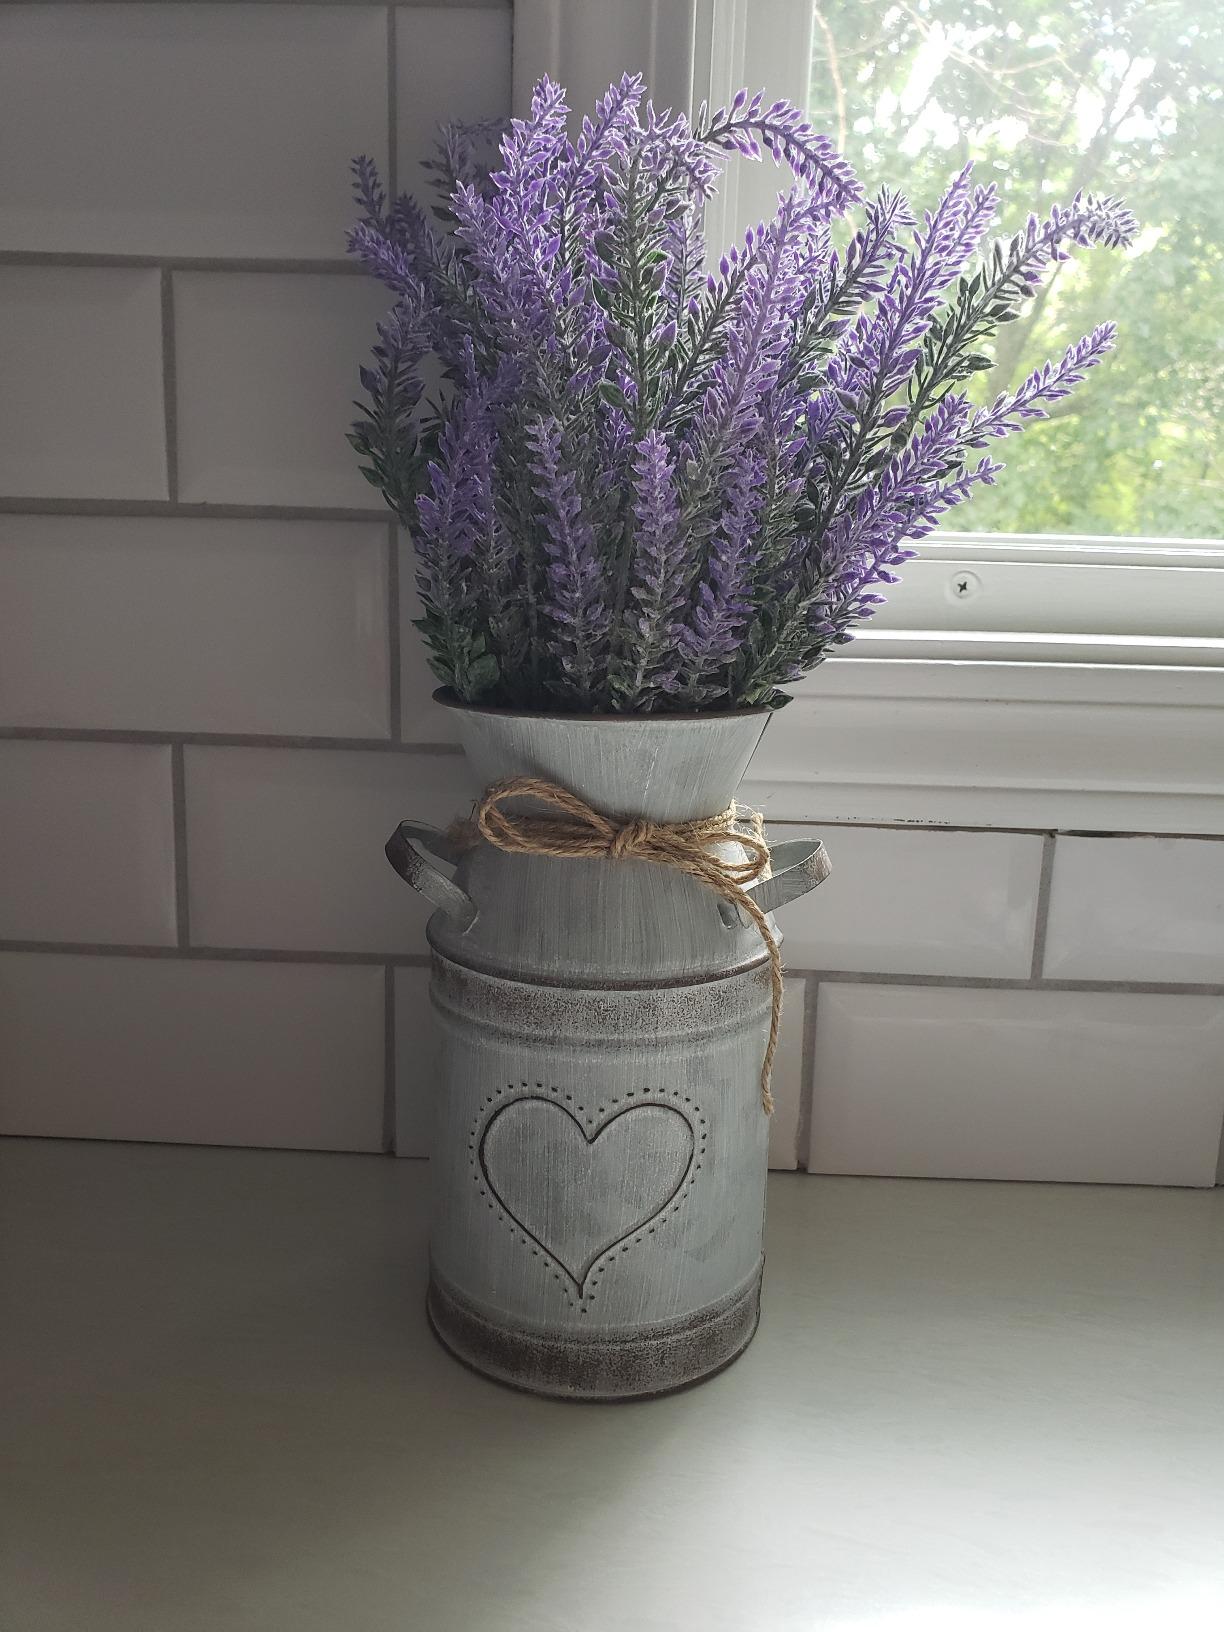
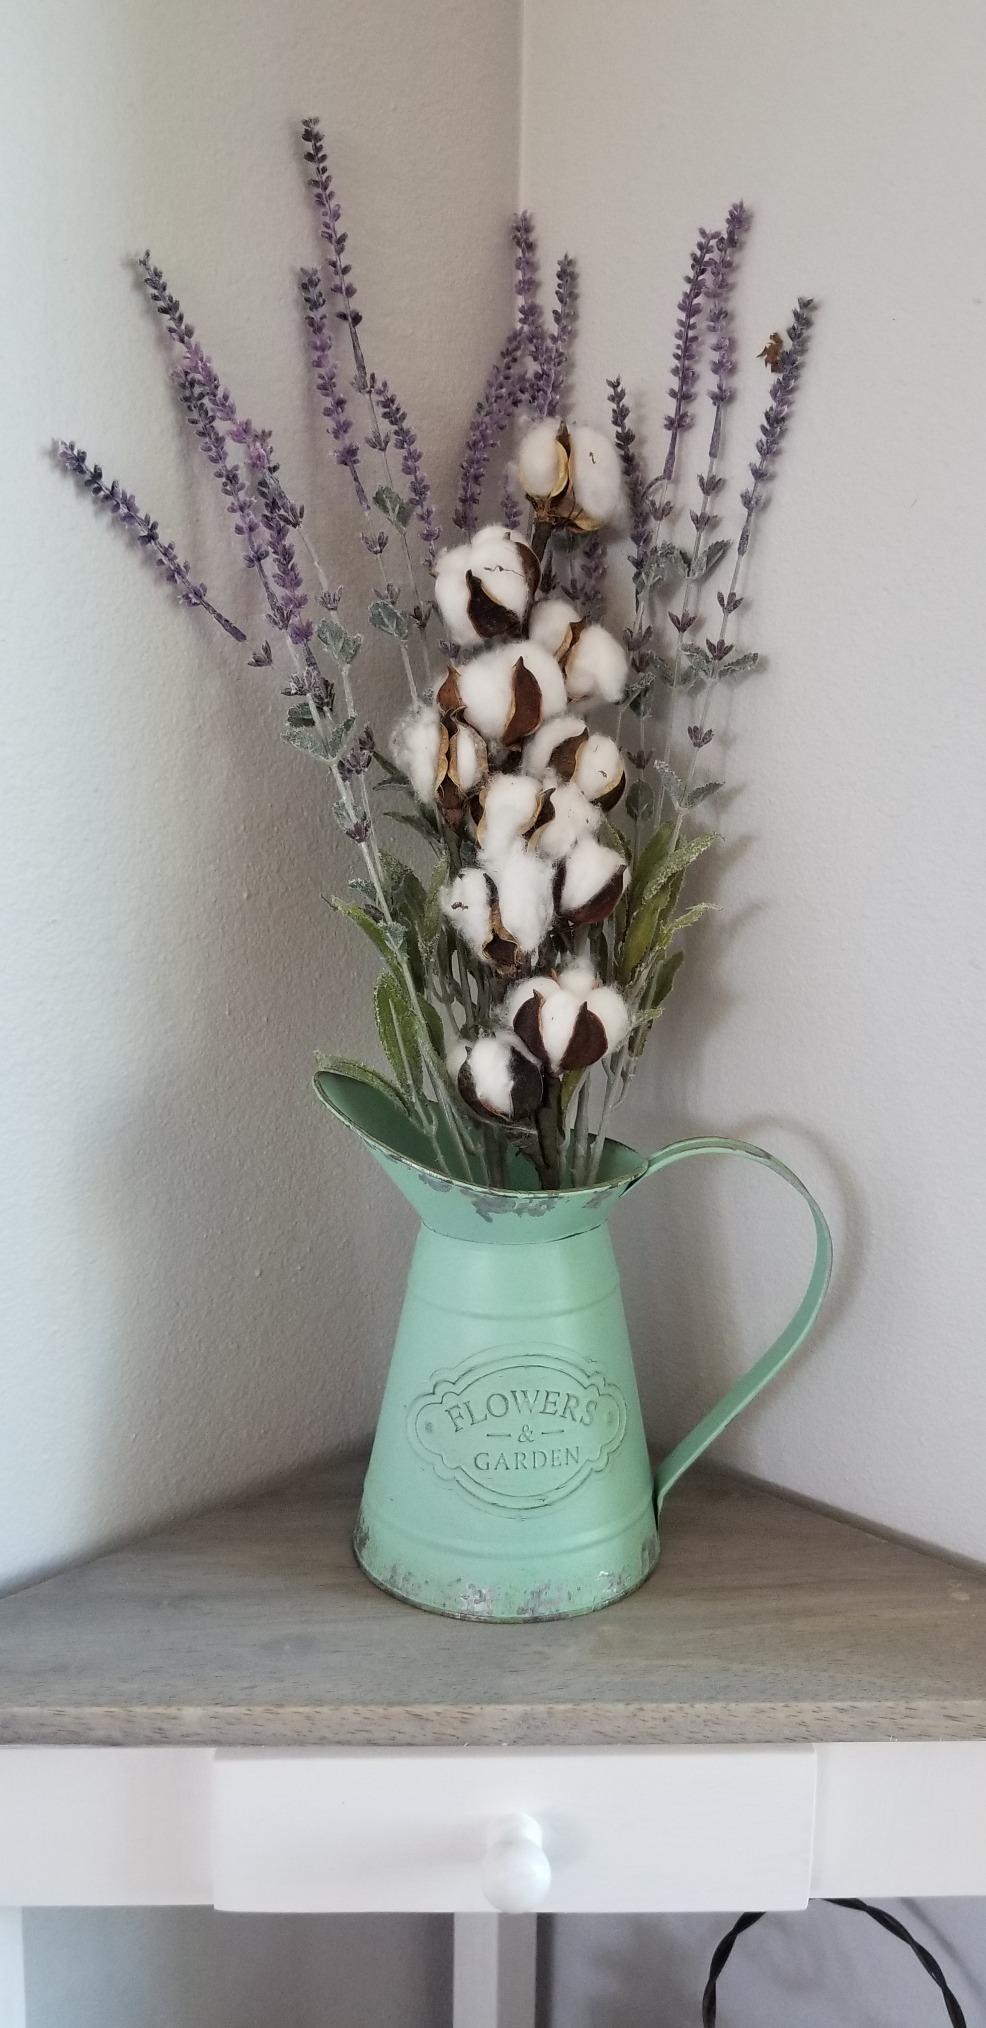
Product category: vase
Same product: no